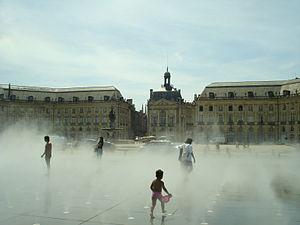
Le miroir d'eau de Bordeaux est une pièce d'eau peu profonde reflétant la place de la Bourse ainsi que les quais de Bordeaux. En fonctionnement depuis 2006, il présente une superficie de 3 450 m² et un réservoir souterrain de 800 mètres cubes, ce qui en fait le plus grand du monde.
Le paysage en France désigne les paysages, c'est-à-dire « une partie de territoire telle que perçue par les populations, dont le caractère résulte de l'action de facteurs naturels et/ou humains et de leurs interrelations » ; leur état, les menaces et les acteurs.
Michel Corajoud, né le 14 juillet 1937 à Annecy et mort d'un cancer à Paris le 29 octobre 2014, est un paysagiste français.